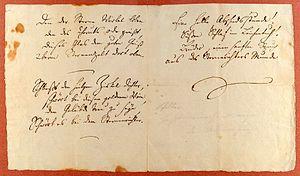
L'Ode à la joie — appelée également Hymne à la joie — est un poème de Friedrich von Schiller écrit en 1785. Il est surtout connu comme finale du quatrième et dernier mouvement de la 9ᵉ Symphonie de Beethoven, devenu l'hymne officiel de l'Union européenne.